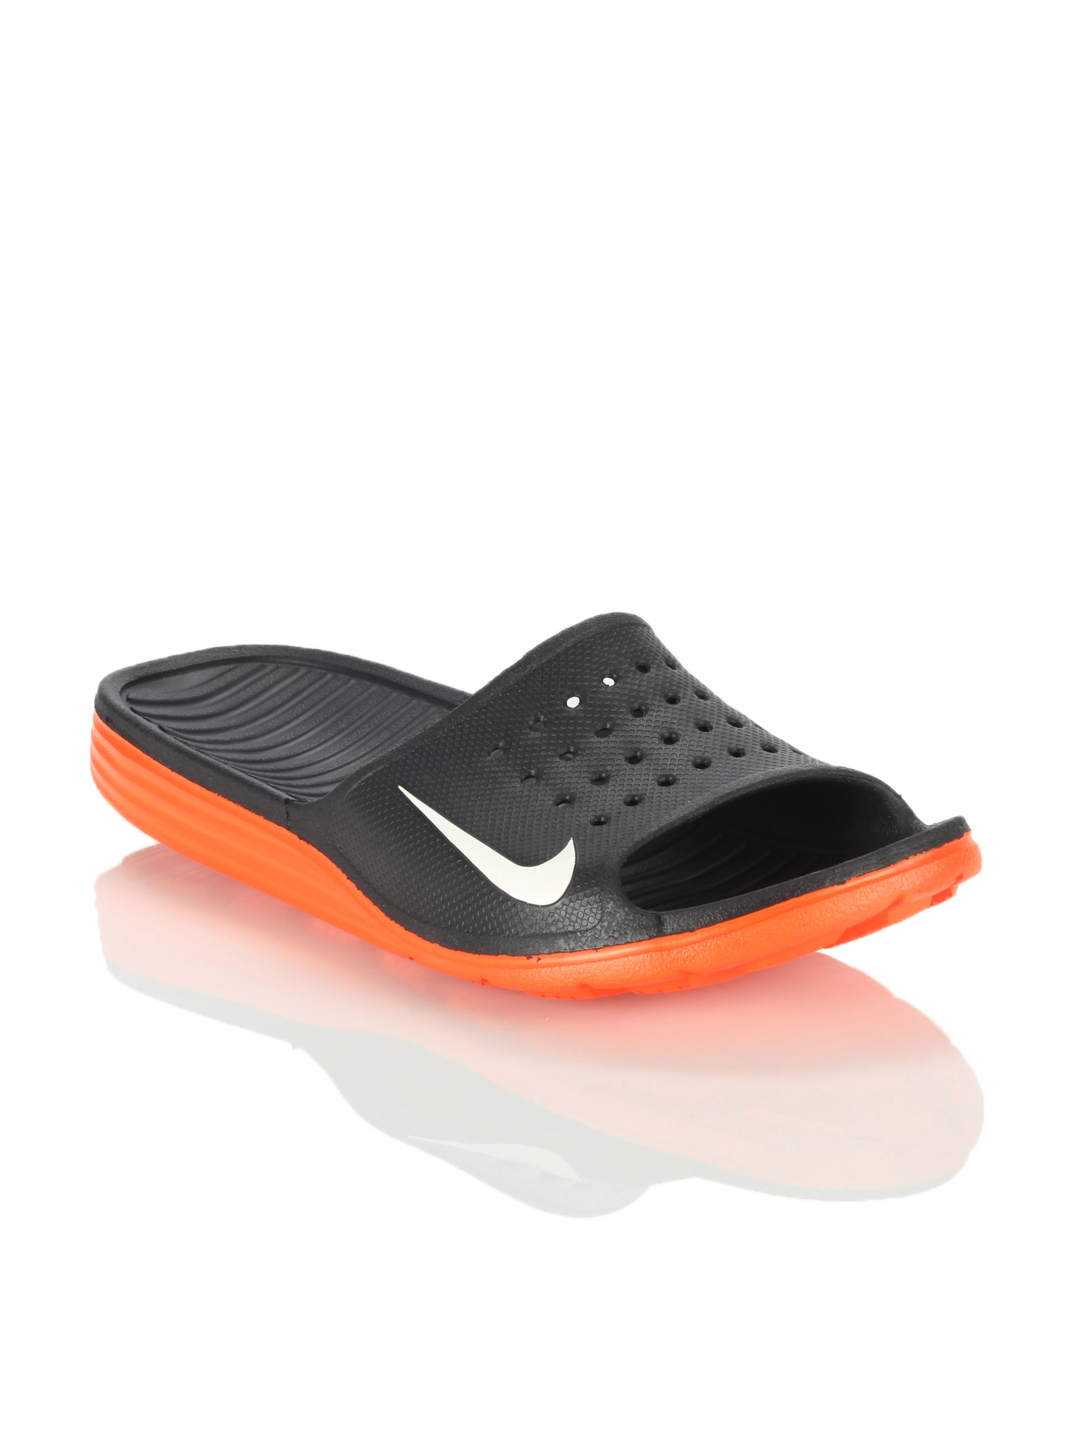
Nike Men Solarsoft Slide Black Sandals
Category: Footwear / Sandal / Sandals
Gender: Men
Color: Black
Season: Summer 2012
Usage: Casual